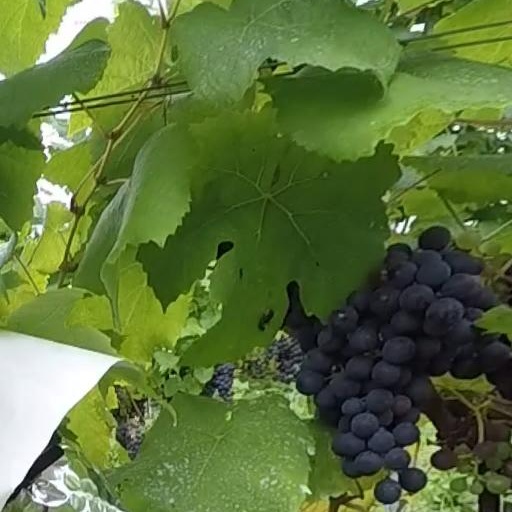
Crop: grape